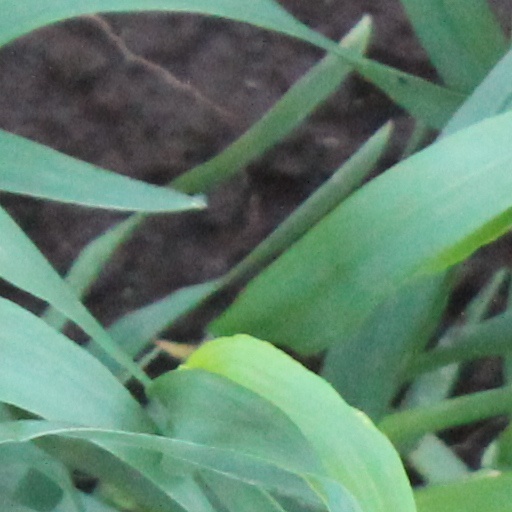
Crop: wheat